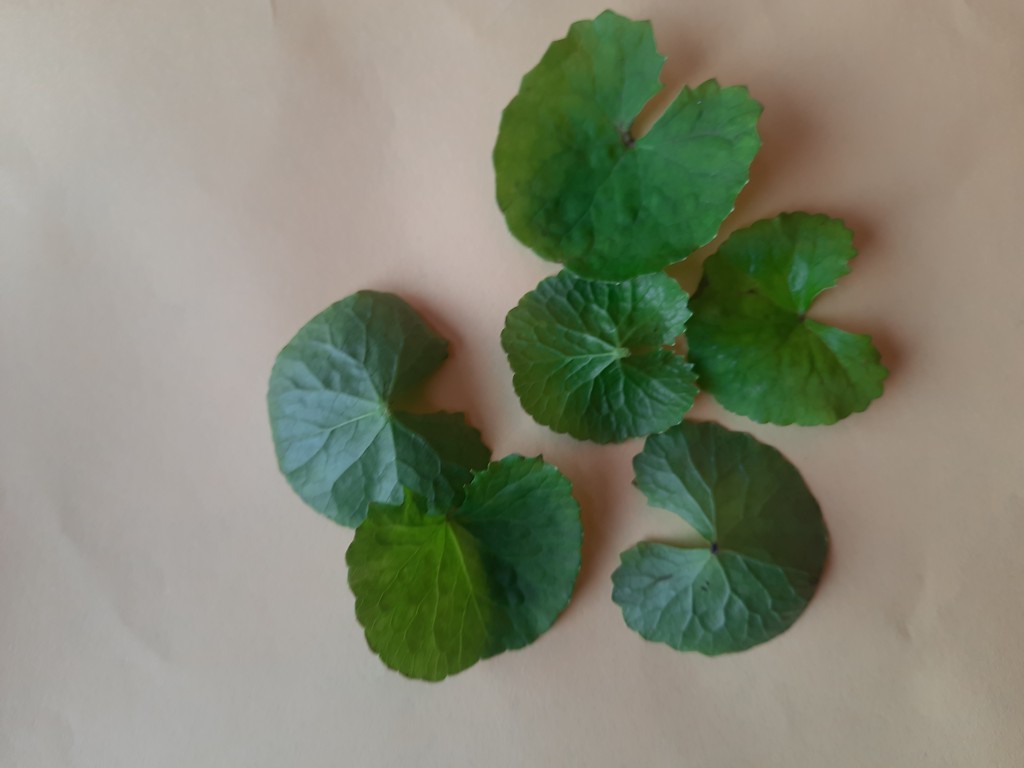
Label: Healthy